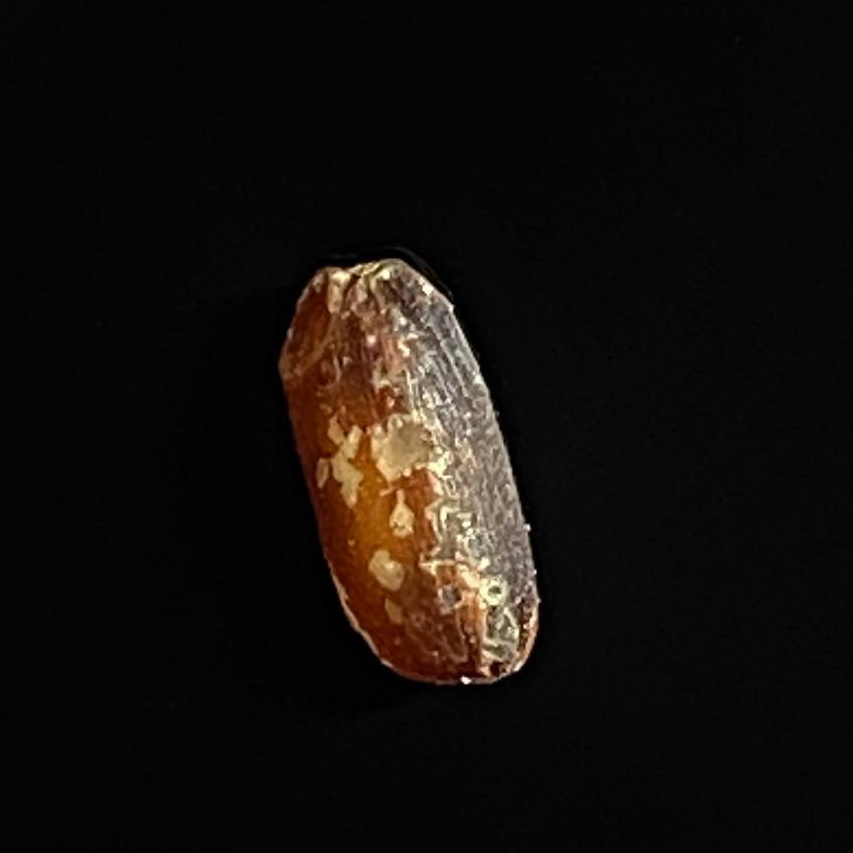
Rice variety: Lal_Biroi